Eddie (Iron Maiden)

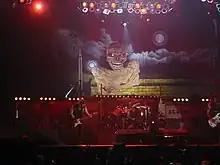
The "Extra-large" Eddie used during the Eddie Rips Up the World Tour

Eddie's debut appearance was on the band's first single cover, "Running Free," in which his face was covered by a shadow to protect his identity before the release of the band's first album. Since then, Eddie has assumed a different guise for each cover, such as a "mummified Egyptian god" for "Powerslave," a lobotomized mental patient for "Piece of Mind," emerging from a grave in "Live After Death", a tree monster for "Fear of the Dark" and a cyborg for "Somewhere in Time." In addition to the band's album covers and live shows, the character also appears in merchandise including T-shirts, posters and action figures, as well as the group's two video games: the 1999 first-person shooter, "Ed Hunter", and the 2016 role-playing game "Iron Maiden: Legacy of the Beast." On top of this, Eddie is featured as an unlockable character in "Tony Hawk's Pro Skater 4" and as Legendary skins in "Dead by Daylight".